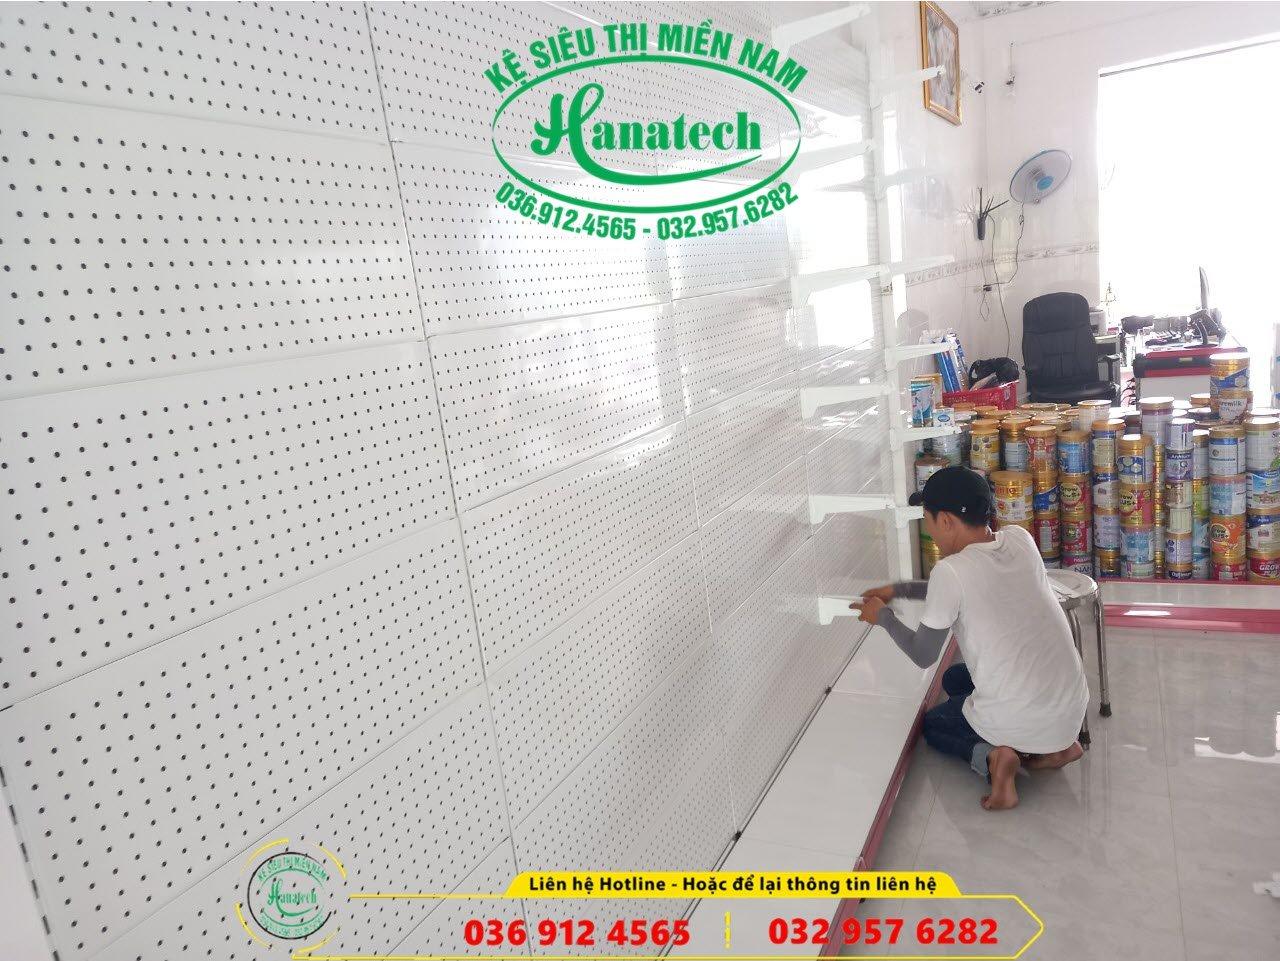
có một người đàn ông đang lắp ráp một kệ hàng trắng